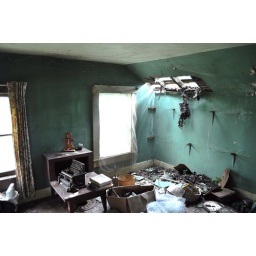
"happy about the decay" in the ANAlog room @ guitar house